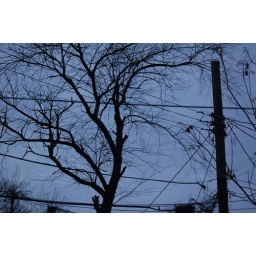
Taken out the window in my home office, facing West.